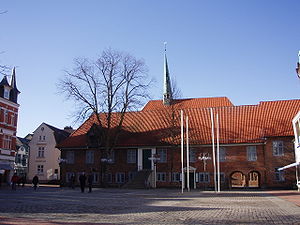
Egernførde / Galleri
Egernførde er en by i det nordlige Tyskland med cirka 25.000 indbyggere, beliggende i østdelen af den tyske delstat Slesvig-Holsten mellem Kiel i syd og Slesvig by i nord. En del af byens våbensymbol er et egern.